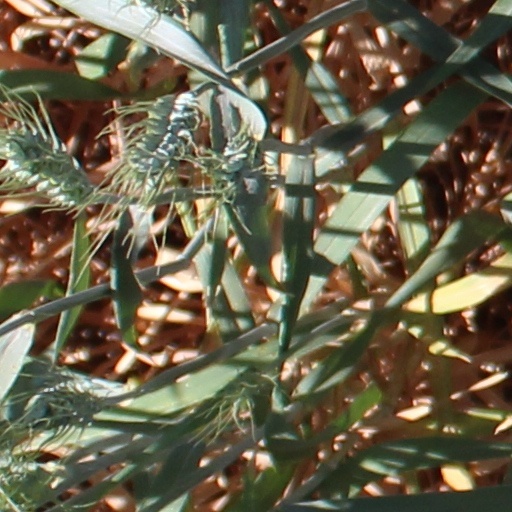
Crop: wheat